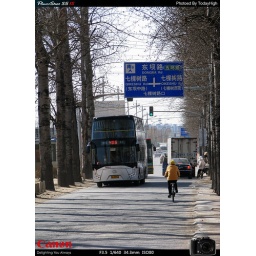
12M low floor air-conditioned double deck bus with steerable tag axle.Powered by rear-mounted Euro IV diesel engine.